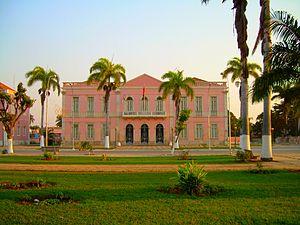
Cet article dresse une liste des villes angolaises les plus peuplées.
Benguela est une ville d'Angola, chef-lieu de la province de Benguela.